Modesty

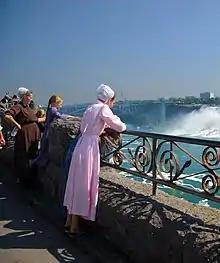
An Anabaptist Christian lady wearing a cape dress and headcovering

Many Christians belonging to the Conservative Anabaptist and Old Order Anabaptist traditions (including the Amish, Conservative Mennonites, Old Order Mennonites, Hutterites, Apostolic Christians, Charity Christians, Bruderhof, River Brethren and Schwarzenau Brethren) have plain dress prescriptions designed to achieve modesty and create a sense of church identity, as Petrovich writes: "Their dress standard is not only intended to specify a pattern which all members agree to be a modest covering for the human form but must also correspond to their vision of Jesus as meek and humble, dressed as a simple peasant from a common village. Since an established dress standard promotes uniformity, it also provides a sense of shared purpose." These requirements are either written in denominational or congregational statements or are understood and reinforced through informal pressure and ministerial reminders.